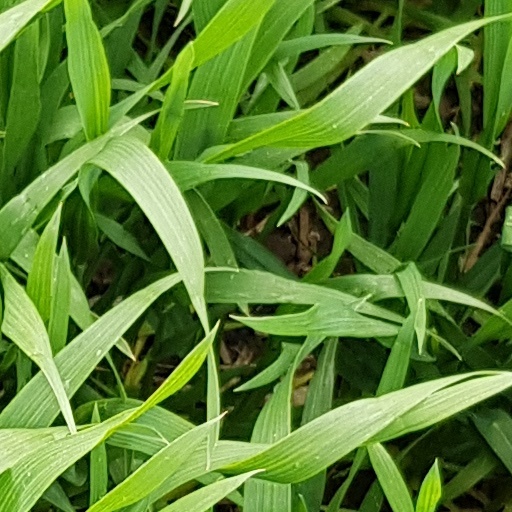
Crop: wheat